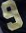
Number: 9